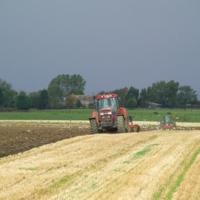
Weather: cloudy or overcast